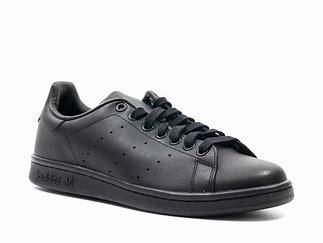
Brand: adidas
Model: Originals Stan Smith